Suriname

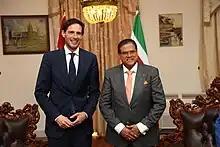
President Chan Santokhi (right) with Dutch politician Wopke Hoekstra, visiting to celebrate Ketikoti 2023 in Paramaribo

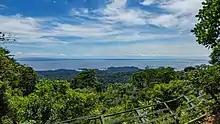
Brokopondo Reservoir surrounded by tropical rainforest

During World War II, on 23 November 1941, under an agreement with the Netherlands government-in-exile, the United States sent 2,000 soldiers to Suriname to protect the bauxite mines to support the Allies' war effort. In 1942, the Dutch government-in-exile began to review the relations between the Netherlands and its colonies in terms of the post-war period.